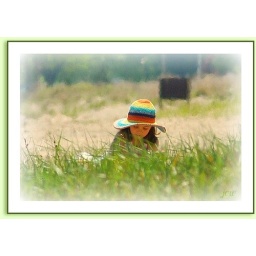
At play on the beach at Turkey Point, Ontario in her multi color beach hat